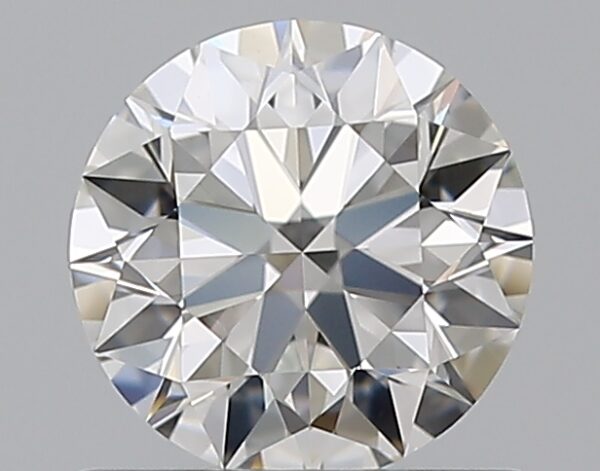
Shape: round
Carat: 0.7
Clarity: VS1
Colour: F
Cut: EX
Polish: EX
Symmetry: EX
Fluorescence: N
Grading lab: GIA
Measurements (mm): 5.67 x 5.69 x 3.51